Weeds (Millennium)

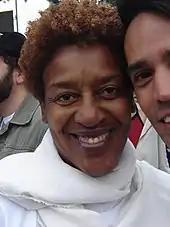
C. C. H. Pounder's guest role drew positive critique.

"Weeds" was first broadcast on the Fox Network on January 24, 1997; and earned a Nielsen rating of 7.6, meaning that roughly of all television-equipped households were tuned in to the episode.